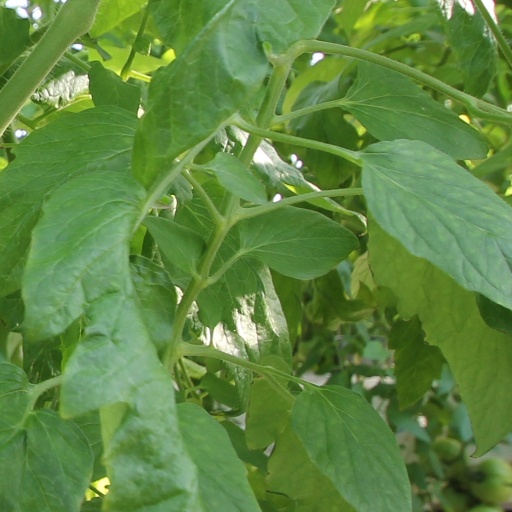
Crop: tomato